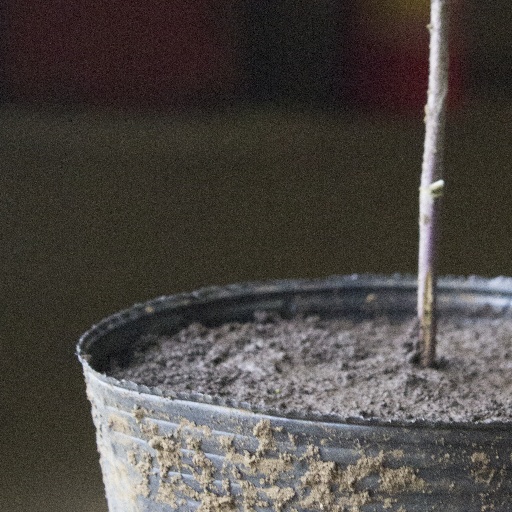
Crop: soybean